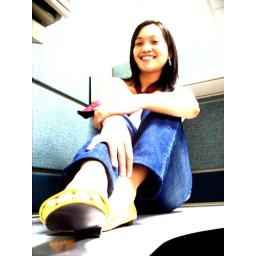
Tee in yellow shoes